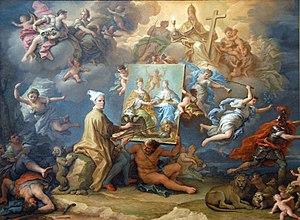
Le traité de Rastatt, 6 mars 1714, met fin à la guerre de Succession d'Espagne. Il est signé entre le royaume de France et l'archiduché d'Autriche à la suite de négociations menées depuis novembre 1713 entre le Prince Eugène et le duc de Villars.
Les Pays-Bas autrichiens sont l'appellation des Pays-Bas méridionaux pendant le régime autrichien au XVIIIᵉ siècle. Le nom « autrichien » fait référence à la maison d'Autriche, suzeraine de ces terres faisant partie du Saint-Empire depuis le mariage de Marie de Bourgogne avec Maximilien d'Autriche peu après la mort de Charles le Téméraire. Avant 1714, toutefois, les Pays-Bas méridionaux relevaient de la branche espagnole des Habsbourg, et l'on parlait de Pays-Bas espagnols.
Par réformes bourboniennes on entend en Espagne le processus de réforme de l’État et l’ensemble des mesures législatives que cette réforme permit aux Bourbons d’Espagne de prendre dans les domaines politique, économique, militaire, social et culturel tout au long du XVIIIᵉ siècle, plus particulièrement sous le règne des rois Ferdinand VI et Charles III ; le terme peut s’entendre aussi comme une période bien définie dans l’histoire de l’Espagne, celle englobant les règnes successifs des souverains Bourbons Philippe V, Ferdinand VI, Charles III, Charles IV et Ferdinand VII. Les réformes ainsi menées devaient s’appliquer aussi bien dans la Péninsule que dans les Indes.